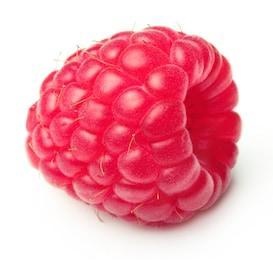
Label: raspberry